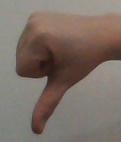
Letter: waw